Iamhere

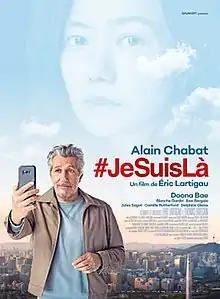
Theatrical release poster

#Iamhere is a 2019 comedy drama film. The film stars Alain Chabat, Bae Doona, Blanche Gardin, Ilian Bergala, Jules Sagot, Camille Rutherford and Delphine Gleize.